David Trubridge

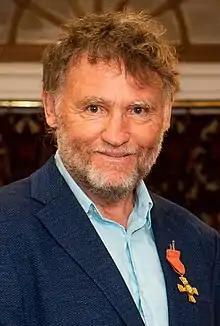
Trubridge in 2019

David Geoffrey Trubridge (born 14 January 1951) is a furniture designer based in Whakatu, New Zealand. He designs lighting and furniture, with a focus on sustainable materials.